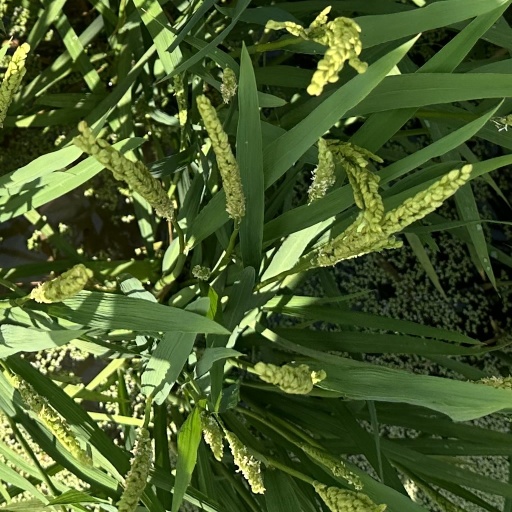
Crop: rice